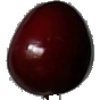
Label: Cherry 1